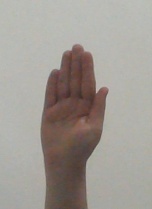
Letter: seen